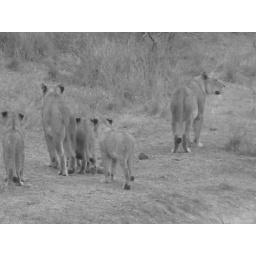
The lion cubs walking over toward the rhino (B/W filter)